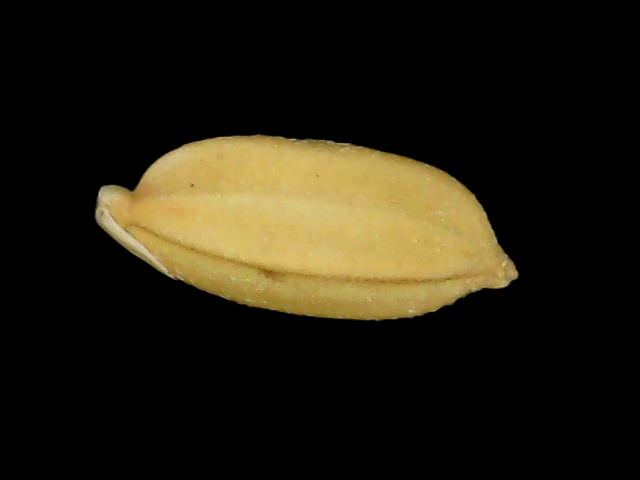
Rice variety: Binadhan08